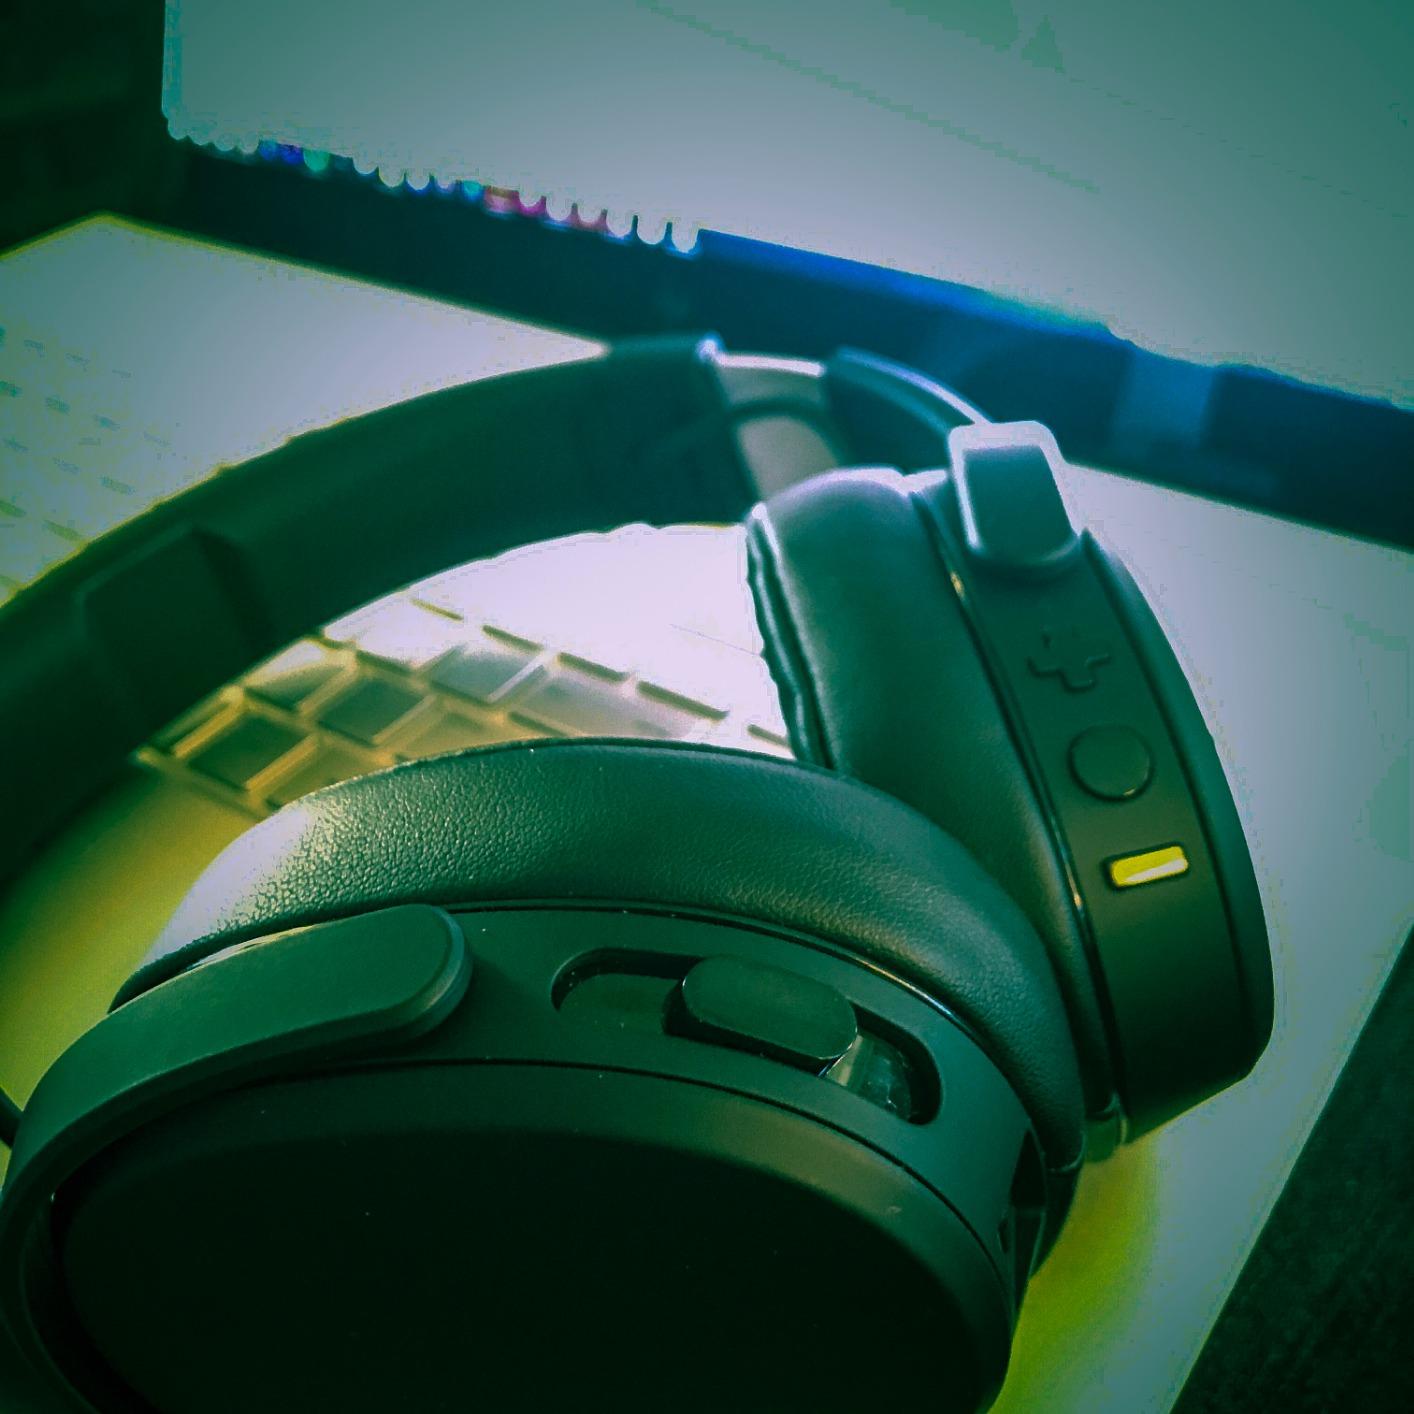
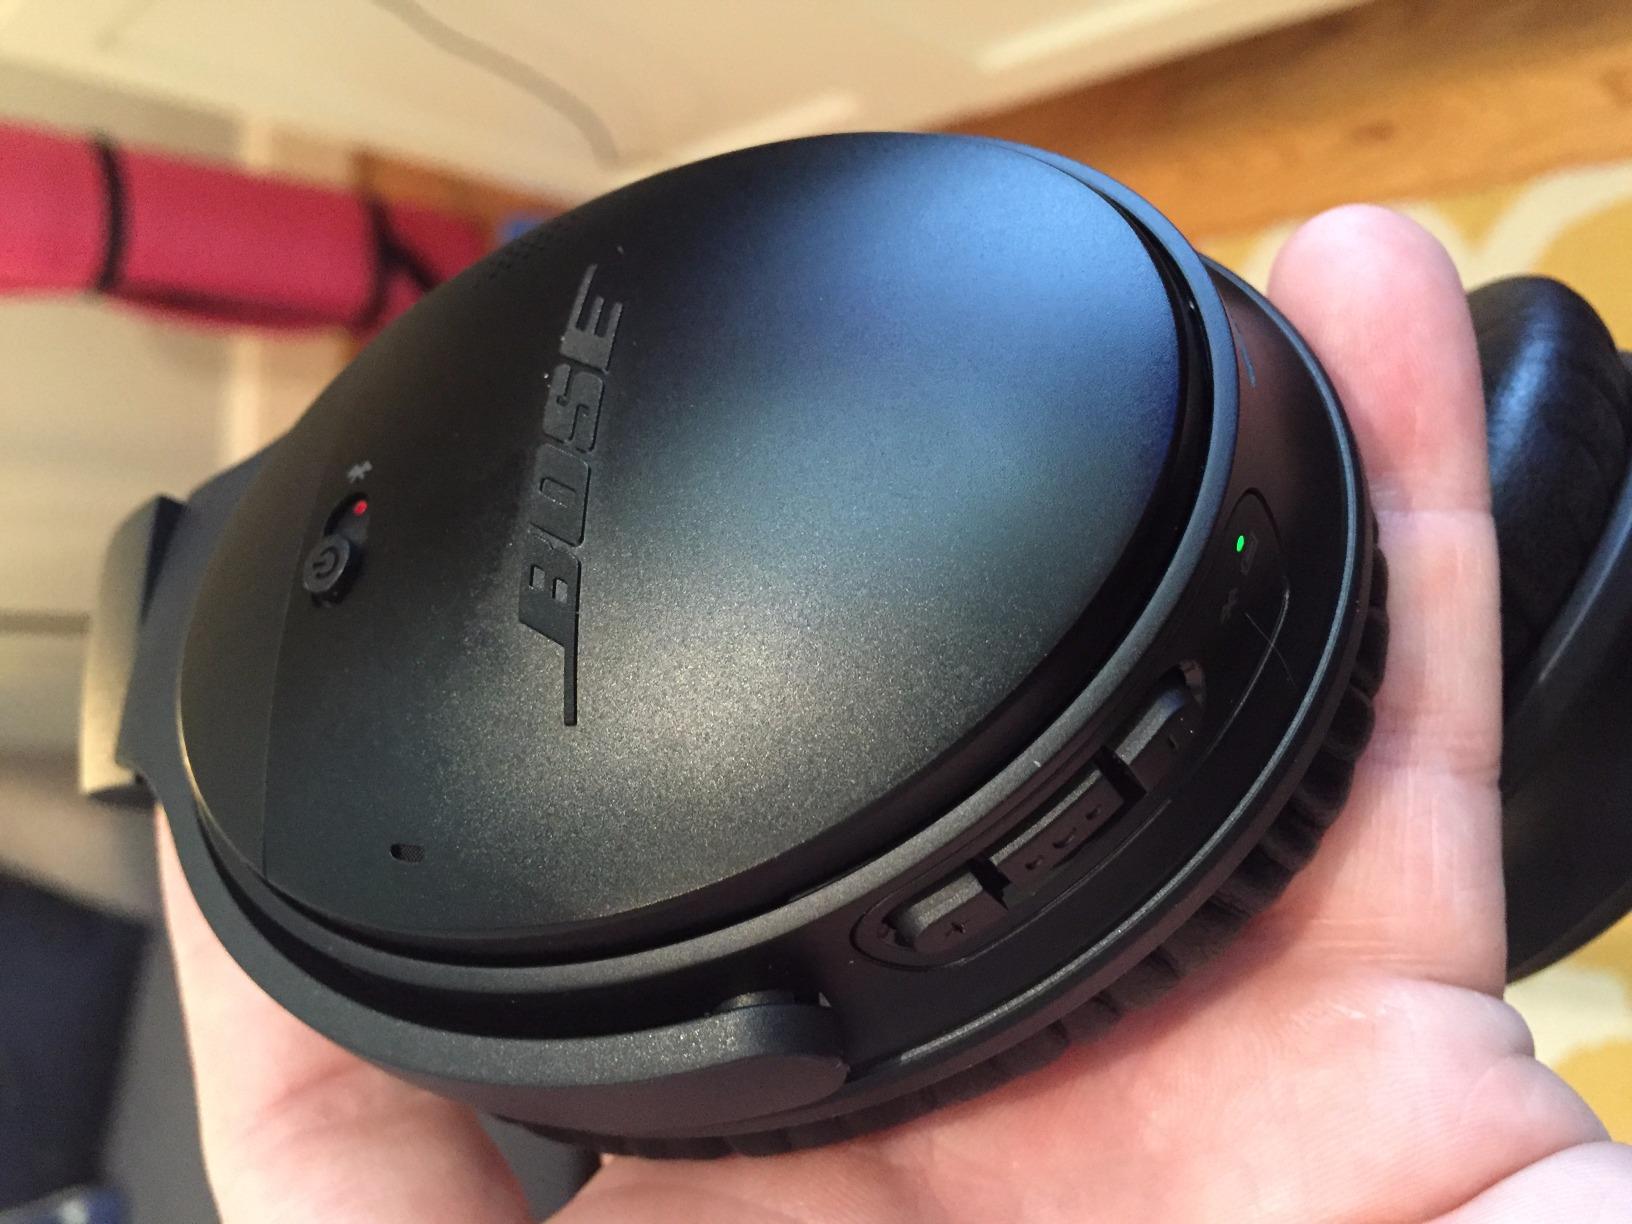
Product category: headphones
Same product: no